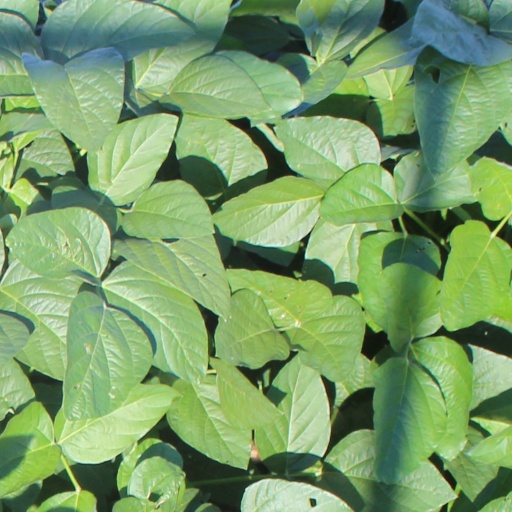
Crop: soybean